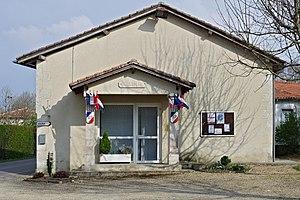
Mairie de Poullignac, Charente, France.
Poullignac est une commune du Sud-Ouest de la France, située dans le département de la Charente.